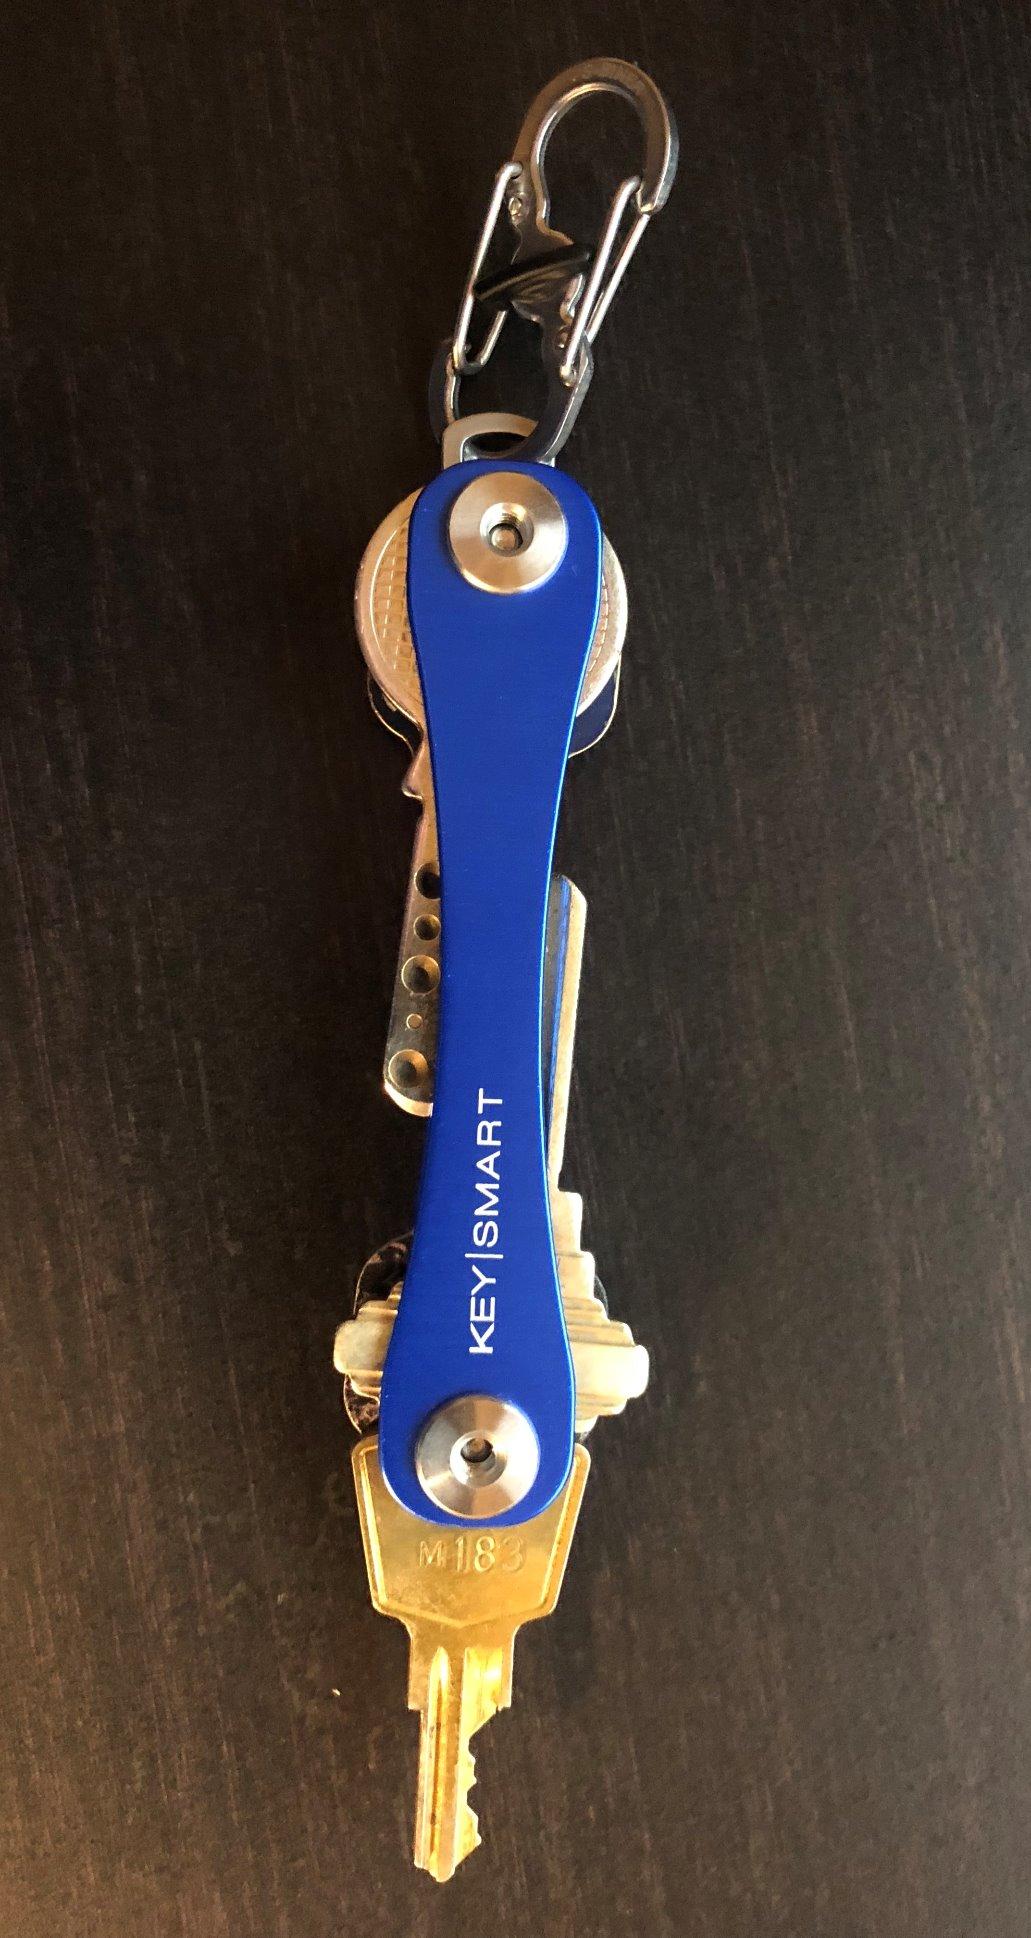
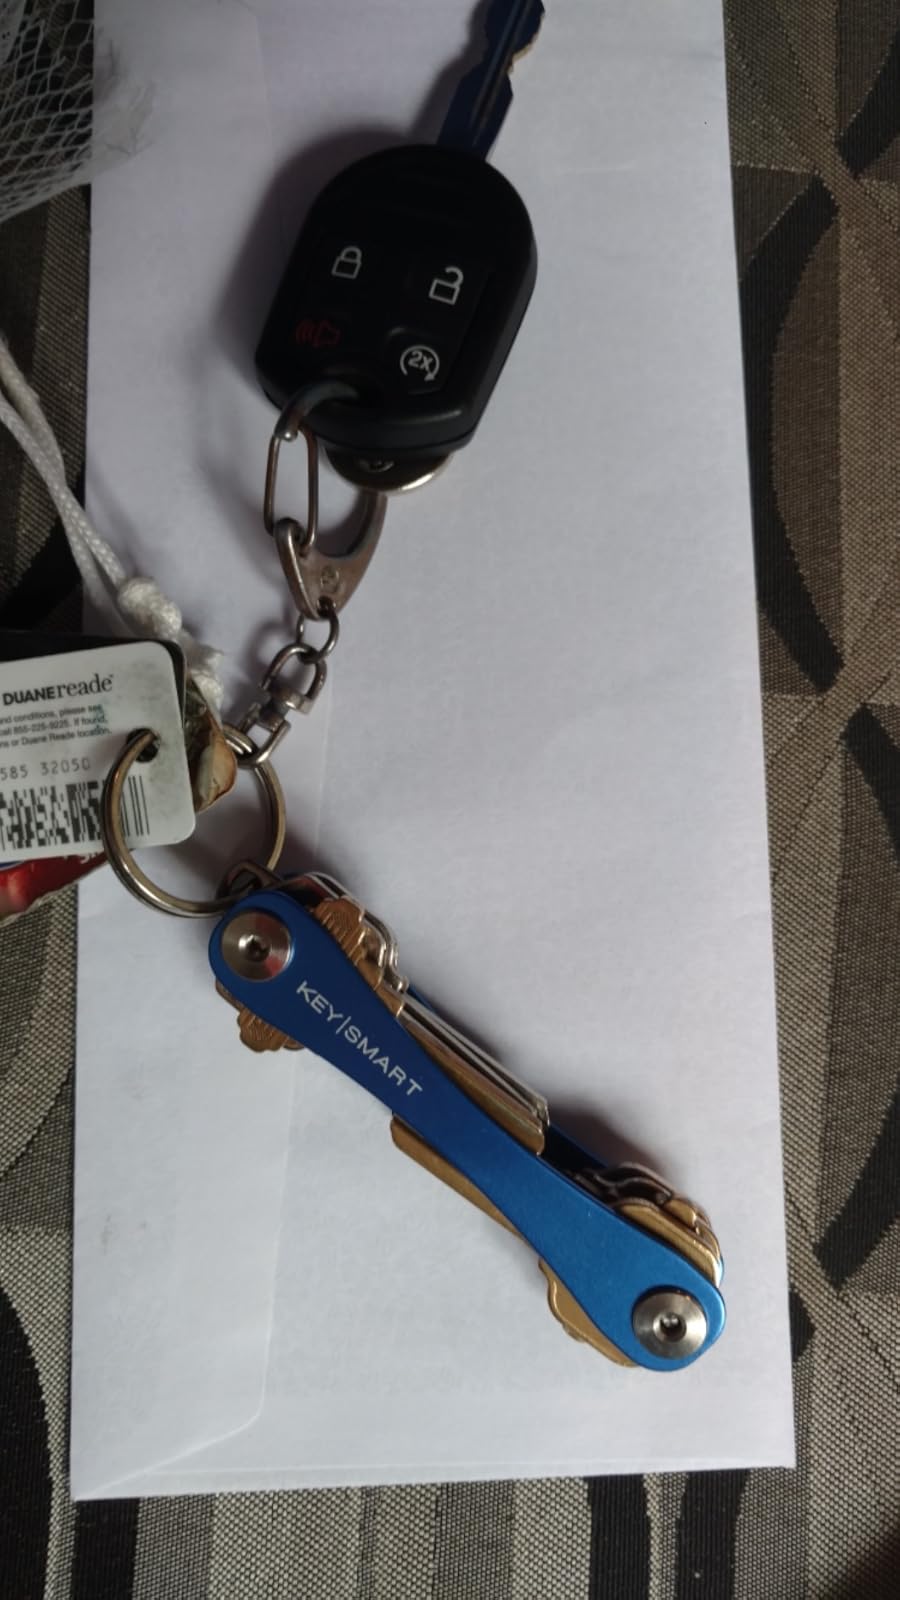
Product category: accessories_keychain
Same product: yes